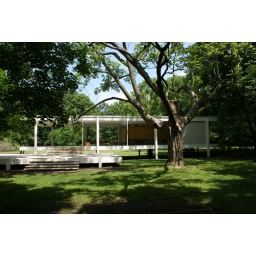
A 140 year old black oak tree is in front of the house.